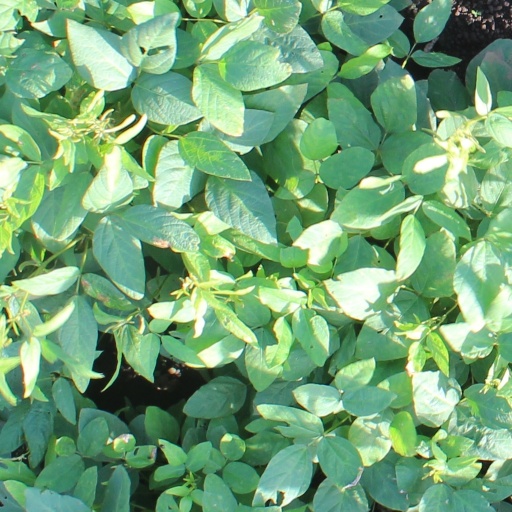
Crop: soybean